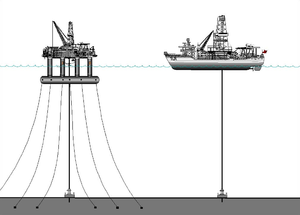
Un navire de forage est un bateau équipé d'un matériel de forage. Il est le plus souvent utilisé pour la prospection des combustibles fossiles tels que le pétrole et le gaz naturel, ou à des fins scientifiques. Dans les années 1970-80, certains navires ont même été utilisés pour l'exploitation des nodules polymétalliques comme avec le SEDCO 445, ou le Glomar Explorer. Un système de positionnement dynamique présent à bord permet le maintien de la position du bateau durant les phases de forage du puits.